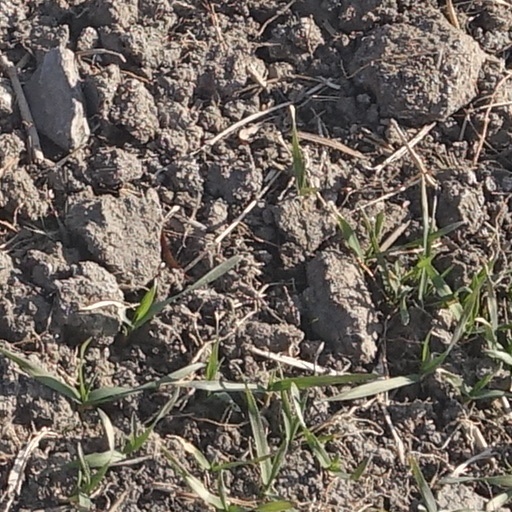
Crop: wheat